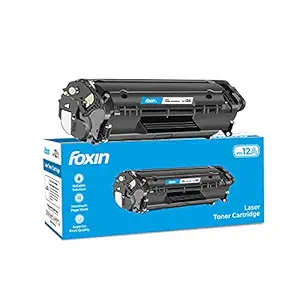
Foxin FTC 12A / Q2612A Black Laser Toner Cartridge Compatible with Laserjet 1020
Category: Computers&Accessories
Price: 598 (list price: 1150)
Rating: 4.1 (2,535 ratings)
About this product: High Productivity: Yields up to 2,000 pages (based on 5% coverage) and ensures crisp and retainable prints.|Eco-friendly and smudge free output: Disperses advanced quality ink and delivers dark & smudge free graphics and text.|Compatible for wide usage: Excellent choice for school, bank, office, hospital and even at your home.|Easy to install and Use: Each cartridges are passed through strict quality checks for durability and compatibility.|For Use in : HPLJ- 1010/1012/1015/1018/1020/1022/1022N/3015/3020/3030/3050/3052/3055/M1005/M1005 MFP/M1319F MFP Can- LBP2900/3000